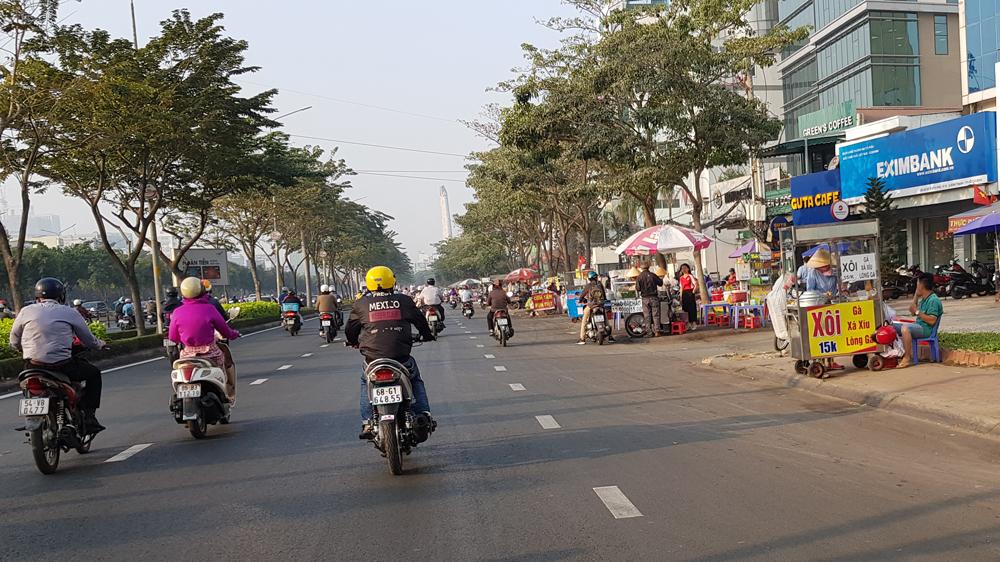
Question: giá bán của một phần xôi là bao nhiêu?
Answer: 15 000 đồng